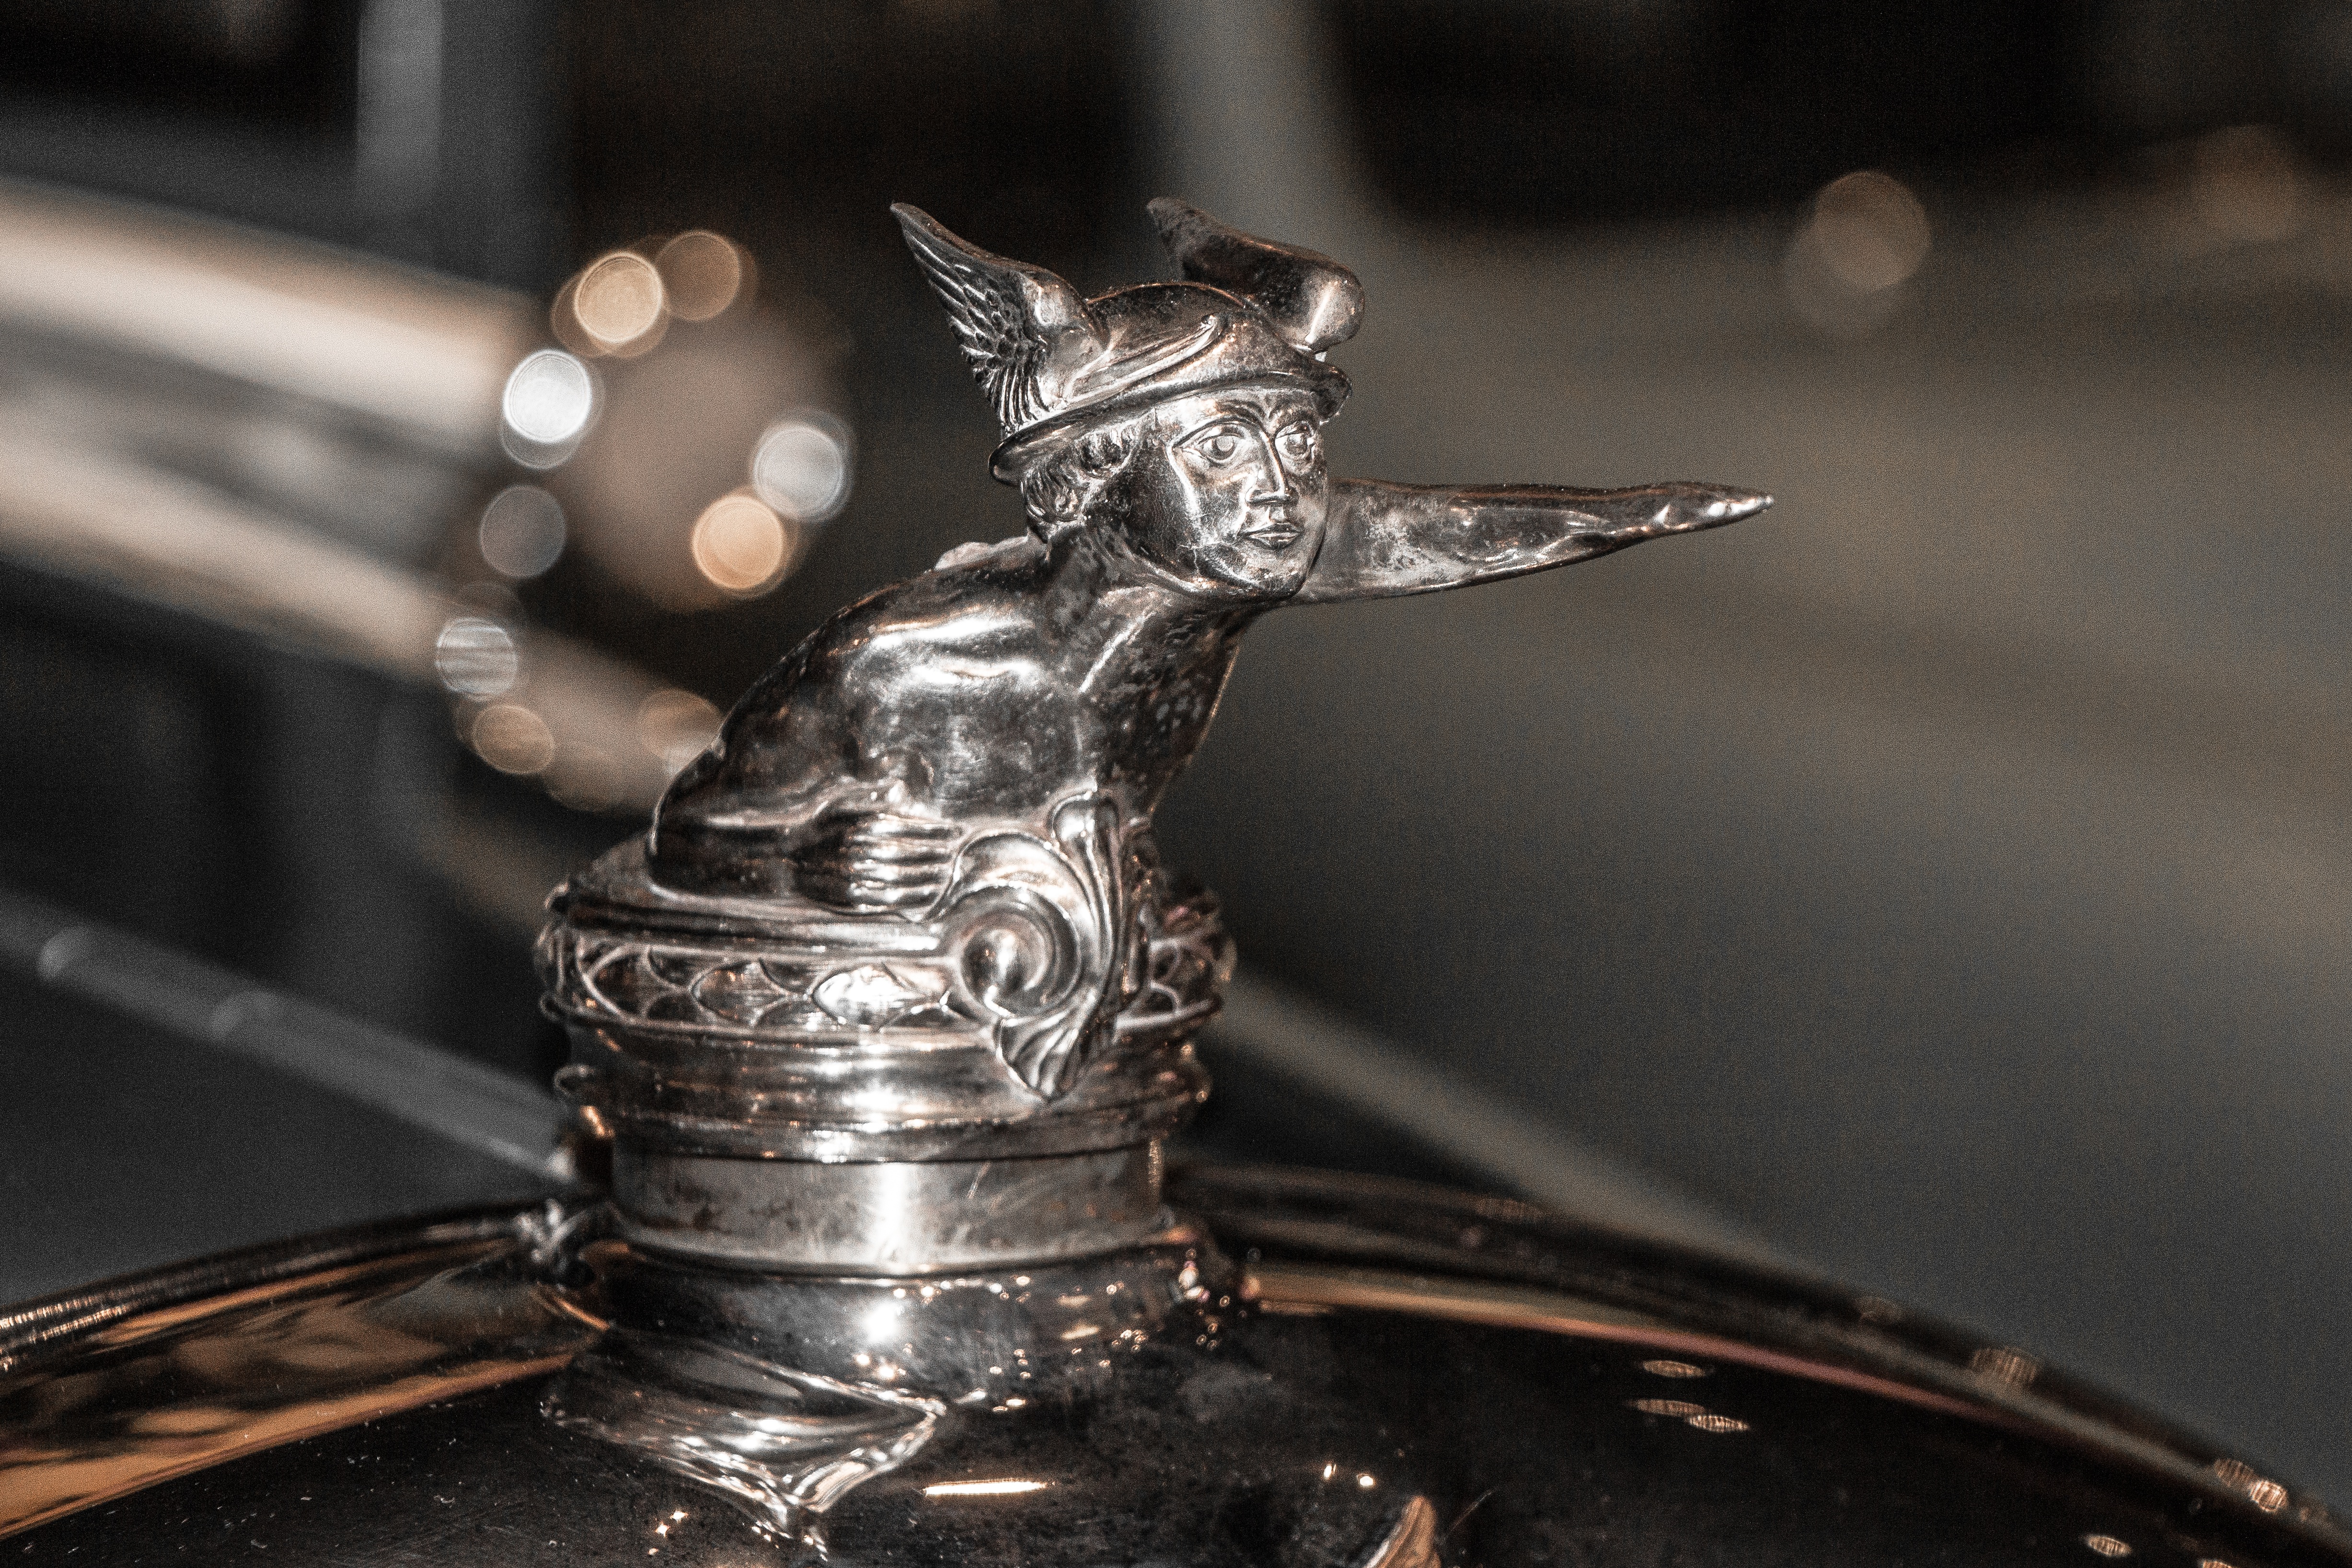
outdoor, light, white, car, vintage, antique, wheel, automobile, retro, glass, old, transportation, vehicle, symbol, shine, motorcycle, show, drive, metal, usa, america, auto, nostalgia, darkness, black, ornament, hood, hood ornament, chrome, luxury, design, silver, engine, style, front, classic, ornamental, mercury, shiny, restored, restoration, pride, collector, macro photography, old fashioned